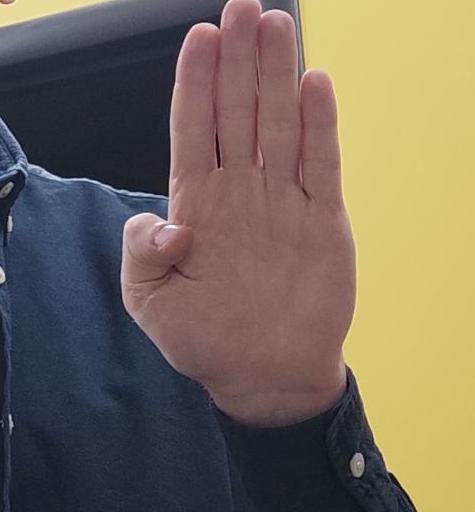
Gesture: stop